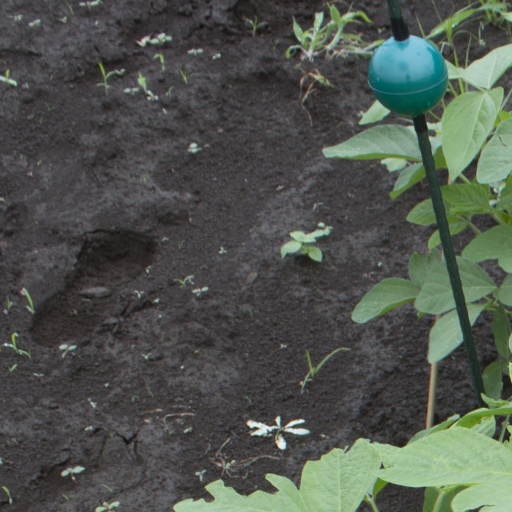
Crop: soybean